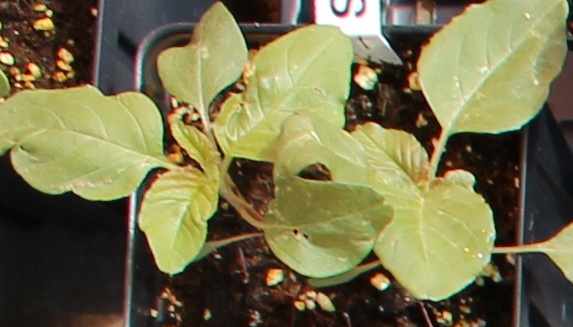
Label: Redroot Pigweed